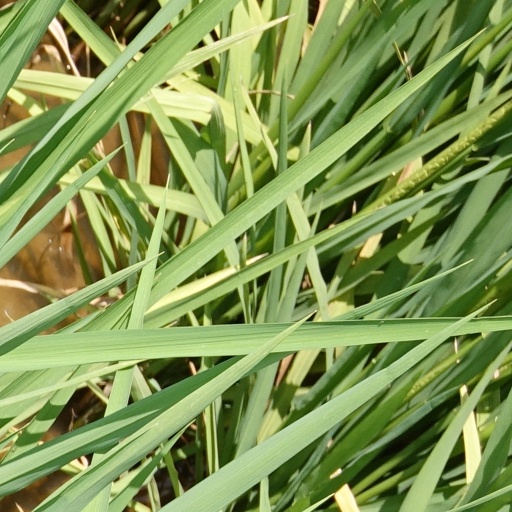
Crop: rice